Ufford Hall, Suffolk

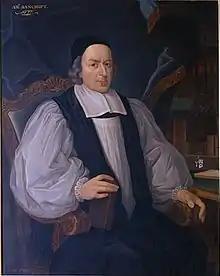
William Sancroft

Ufford Hall takes its name from its owner, Robert Ufford, 1st Baron Ufford (1279–1316), lord of the manor of Ufford, Suffolk. His son was Robert Ufford, 1st Earl of Suffolk (1298–1369). It was subsequently acquired by Henry de Sancroft and remained with the Sancroft family until the eighteenth century.